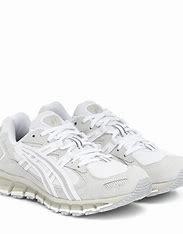
Brand: Asics
Model: Gel Kayano 5 360